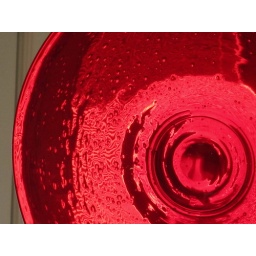
Helen held the plate in front of a window while I took the pic. One of my first with my new camera!